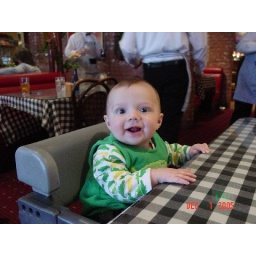
big boy in high chair